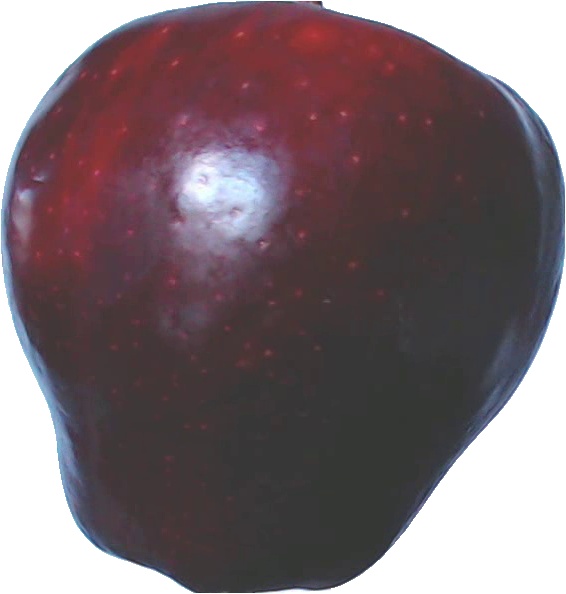
Label: apple_red_delicios_1